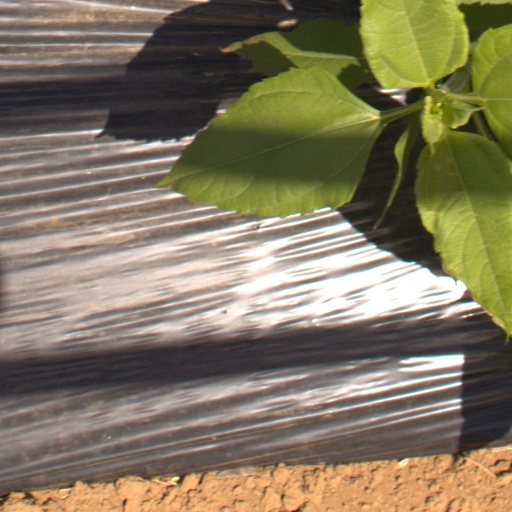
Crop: Jerusalem artichoke